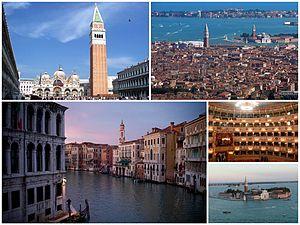
Venise est une ville côtière du nord-est de l'Italie, sur les rives de la mer Adriatique. Elle s'étend sur un ensemble de 121 petites îles séparées par un réseau de canaux et reliées par 435 ponts. Située au milieu de la lagune vénète, entre les estuaires du Pô et du Piave, Venise est renommée pour cet emplacement exceptionnel ainsi que pour son architecture et son patrimoine culturel, qui lui valent une inscription au patrimoine mondial de l'UNESCO.